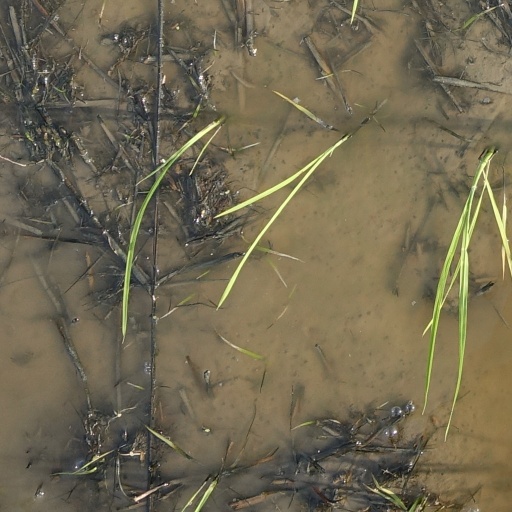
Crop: rice